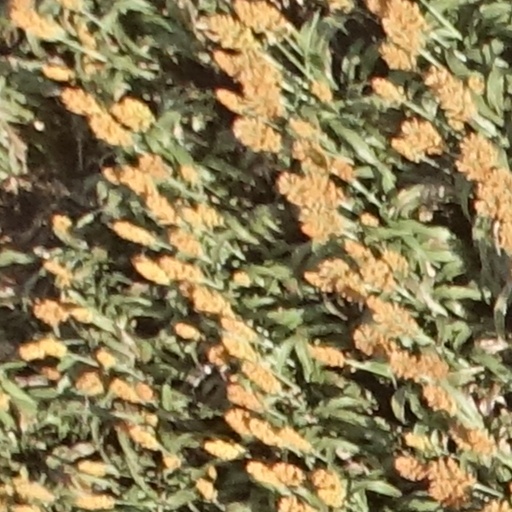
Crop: sorghum